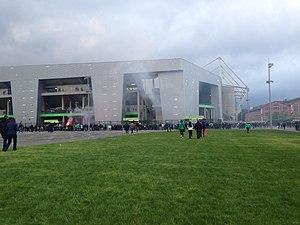
stade geoffroy guichard 2016